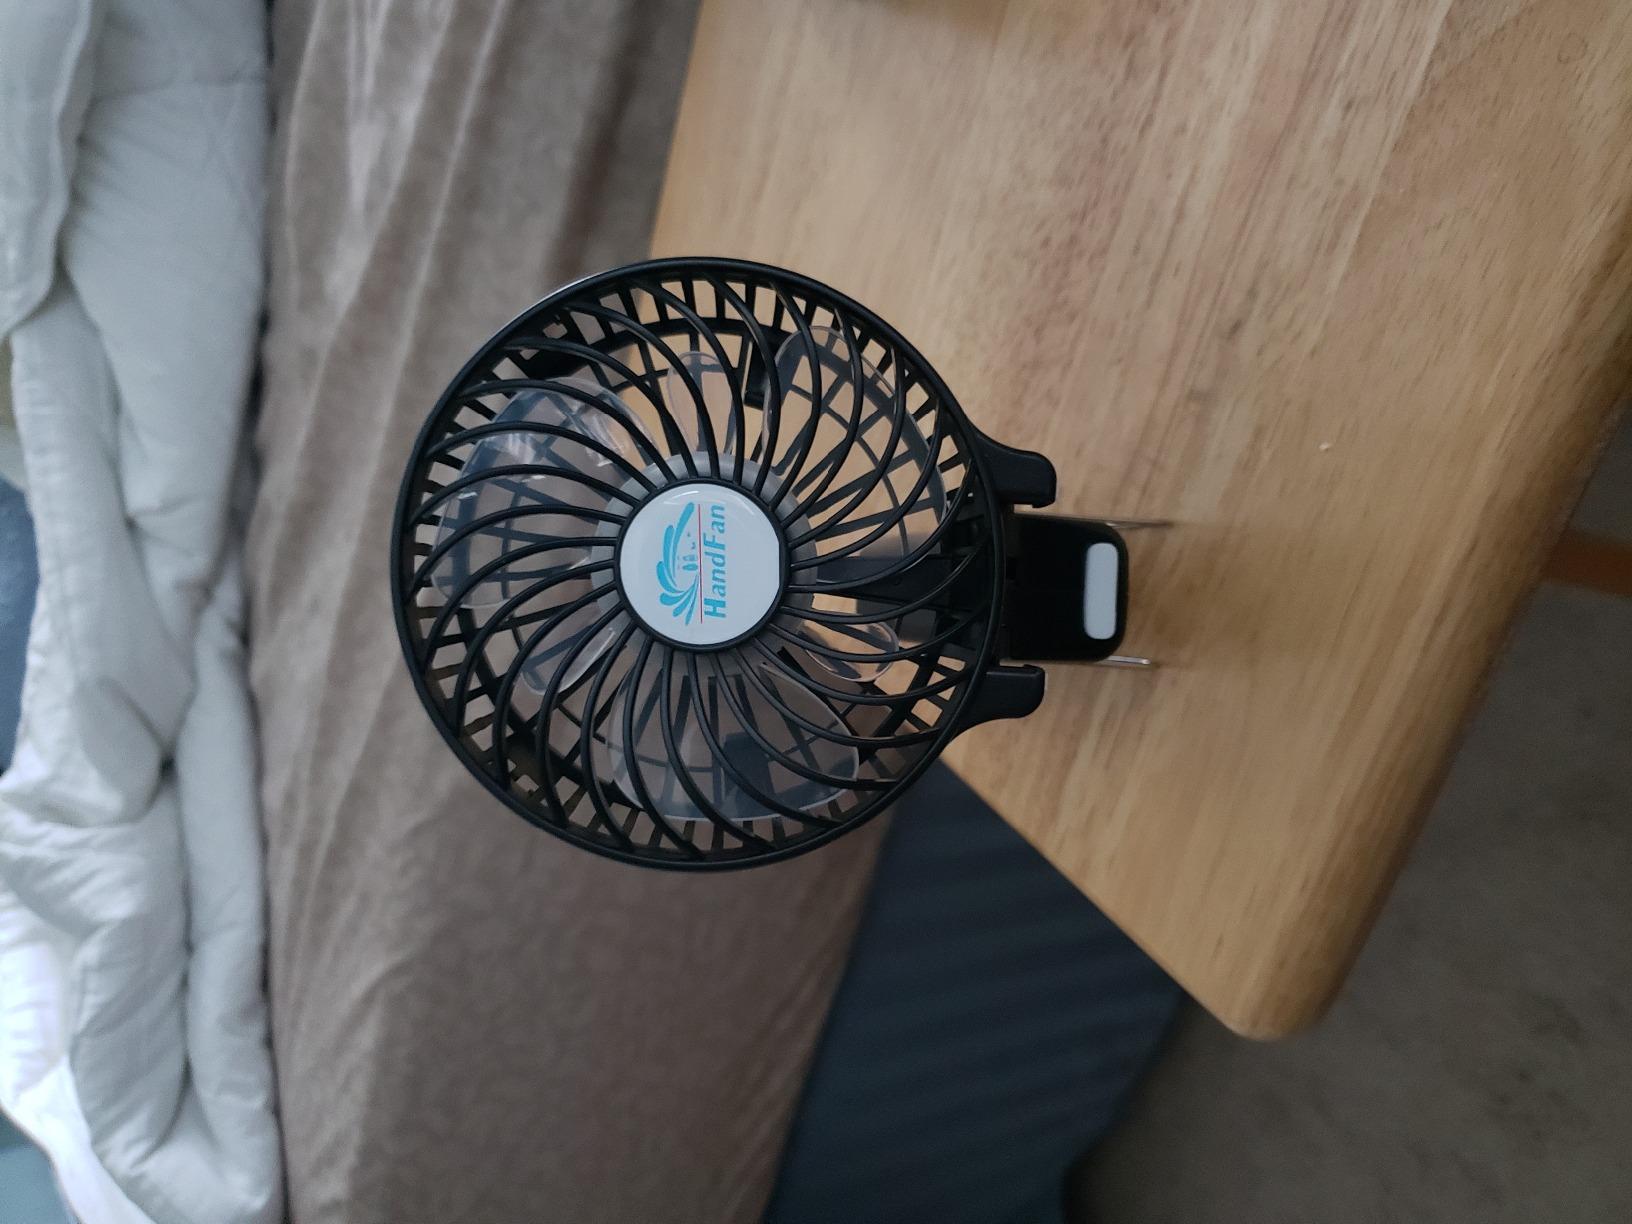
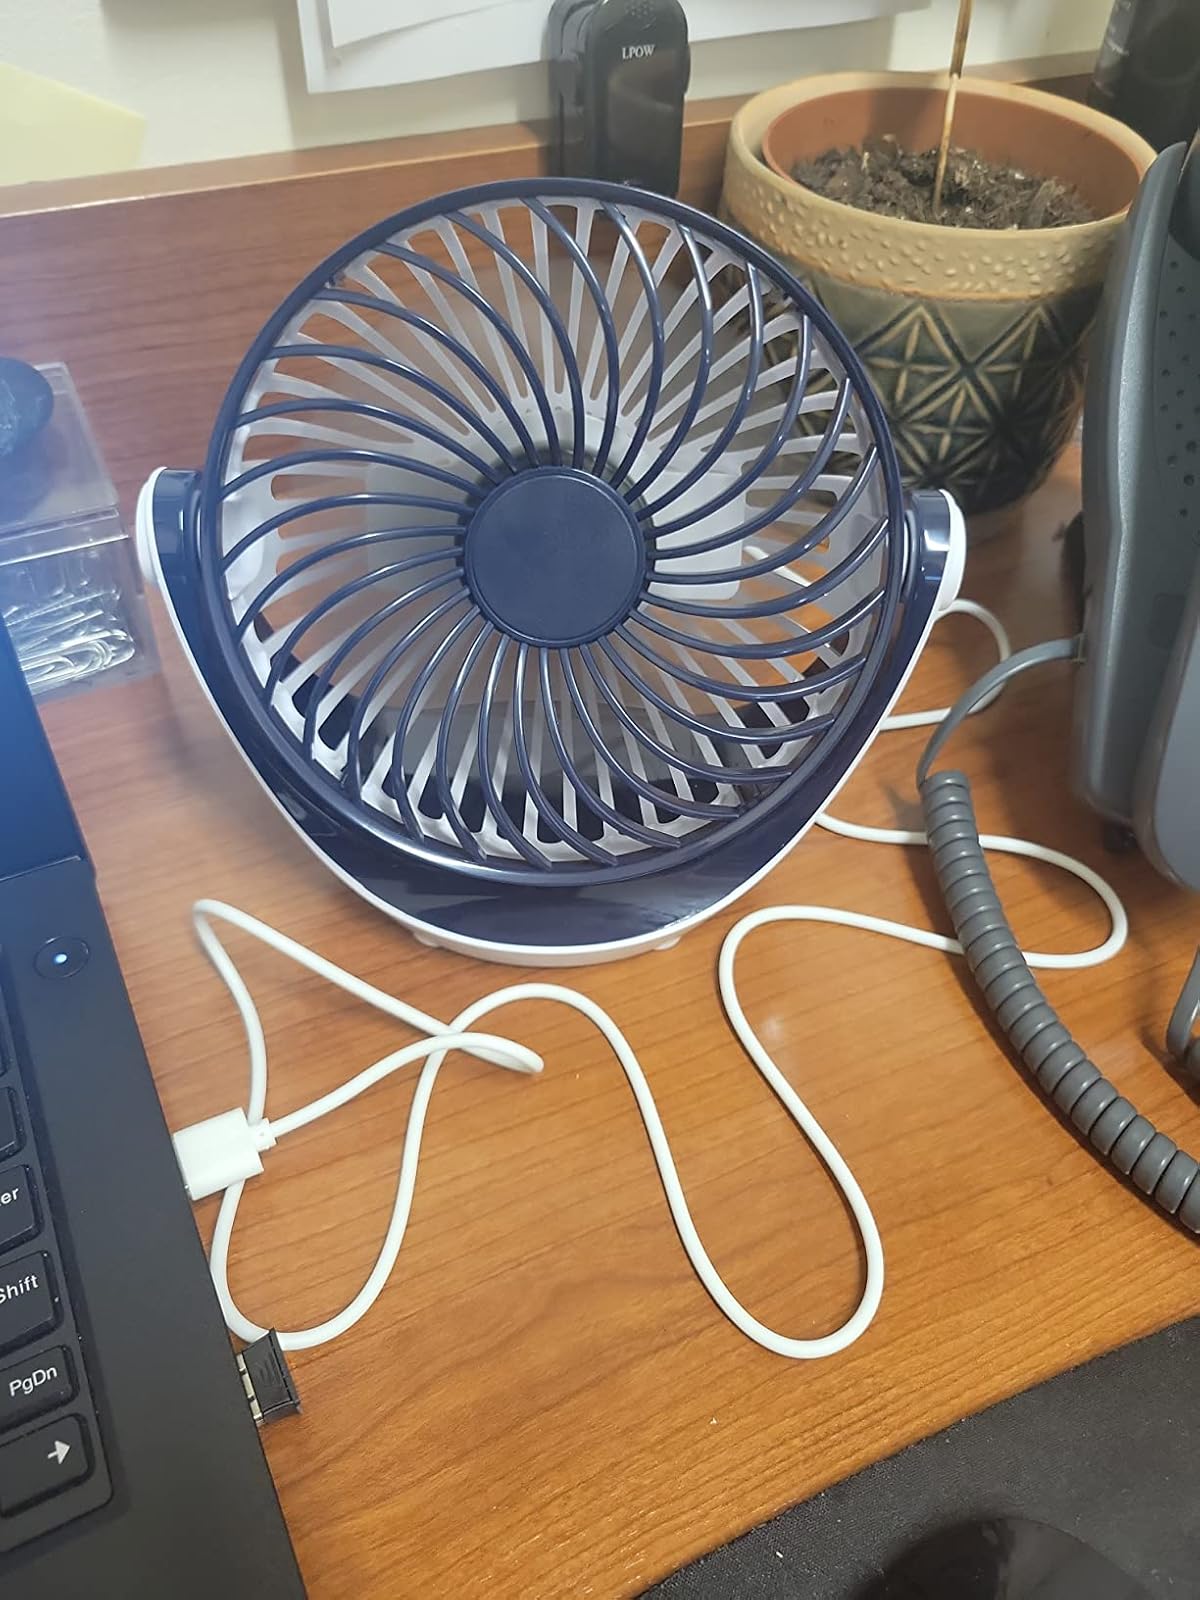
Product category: fan
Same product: no